Rent-A-Center

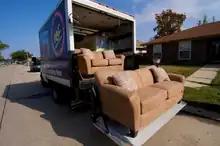
Truck delivering Rent-A-Center items

Mark Speese joined Rent-A-Center in 1979. In 1986, Mr. Speese and a colleague left Rent-A-Center and started a competing business known as Vista Rent-To-Own. Ernest Talley then joined Vista Rent-To-Own as chairman of the board of directors in 1989 and remained Chairman through Vista's transition to Rent-A-Center. In 1987, Thorn EMI acquired Rent-A-Center for $594 million.